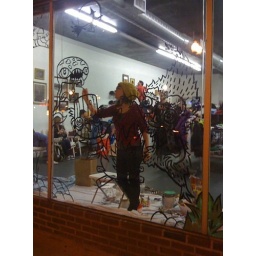
Tofusquirrel painting the windows of popular street wear/toy store, LAB, in Boston,MA.